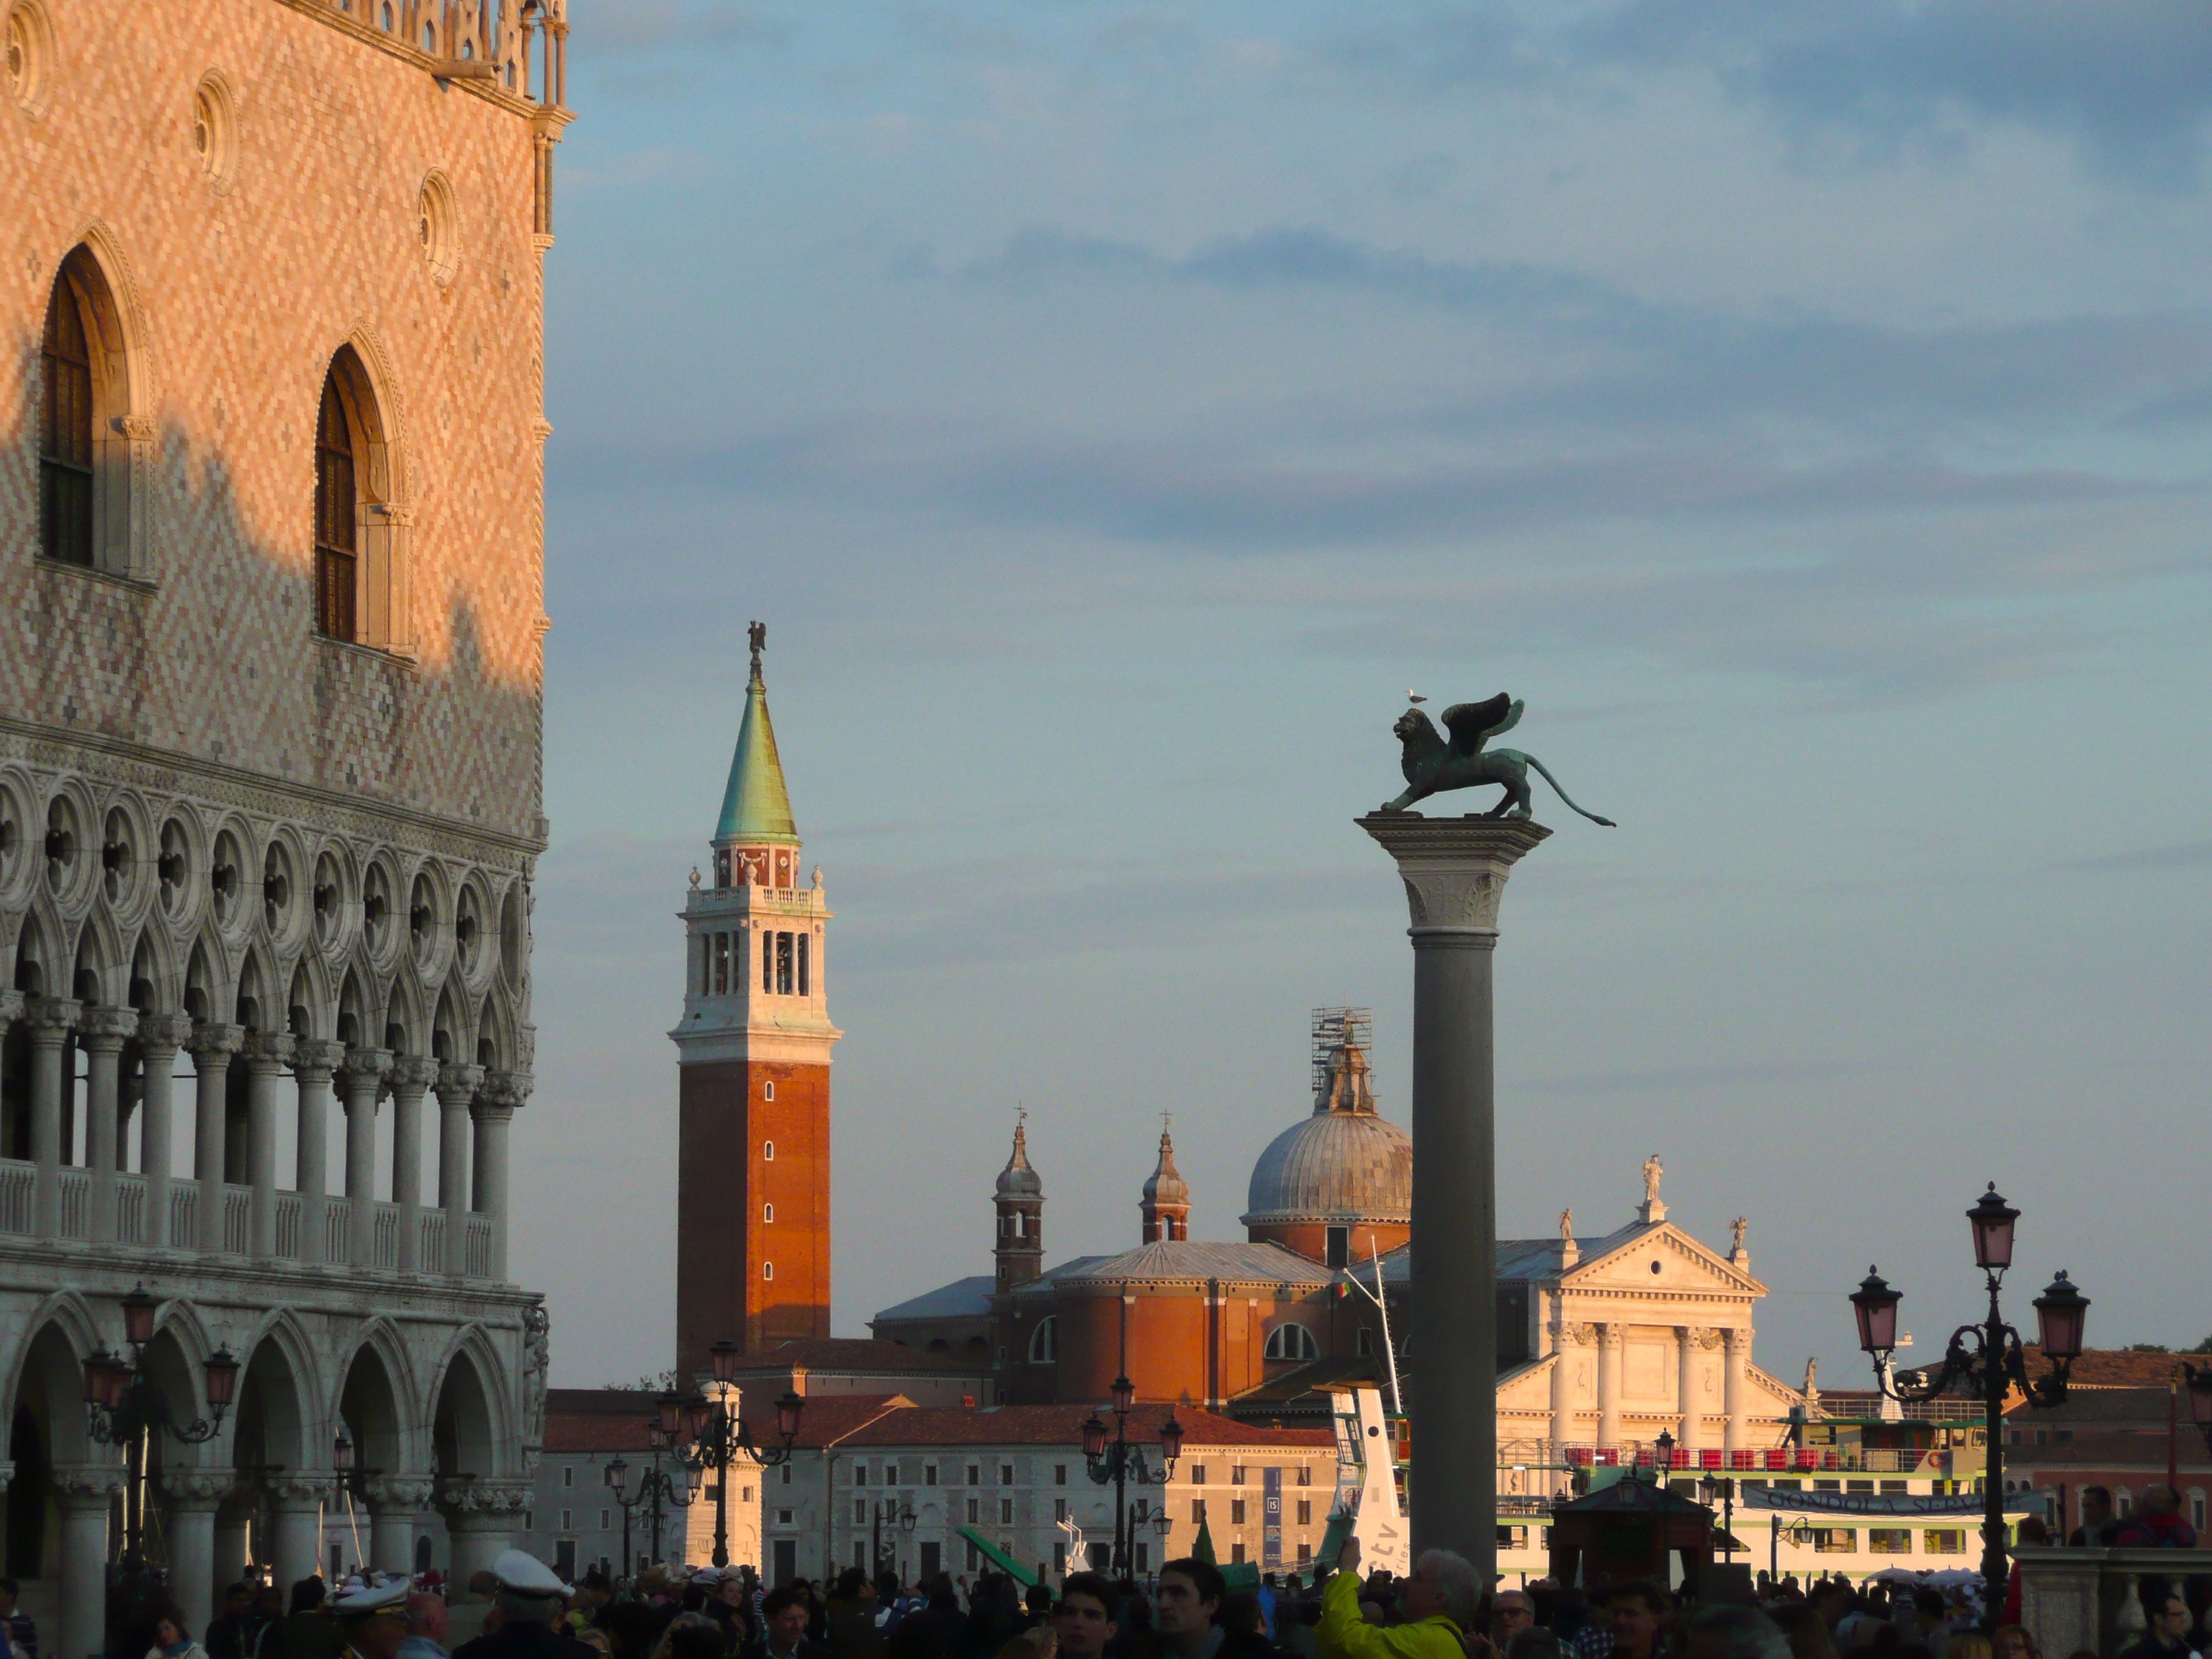
architecture, palace, old, city, cityscape, europe, evening, tower, landmark, italy, venice, church, cathedral, tourism, place of worship, san, history, marco, famous, piazza, basilica, venetian, piazza san marco, human settlement